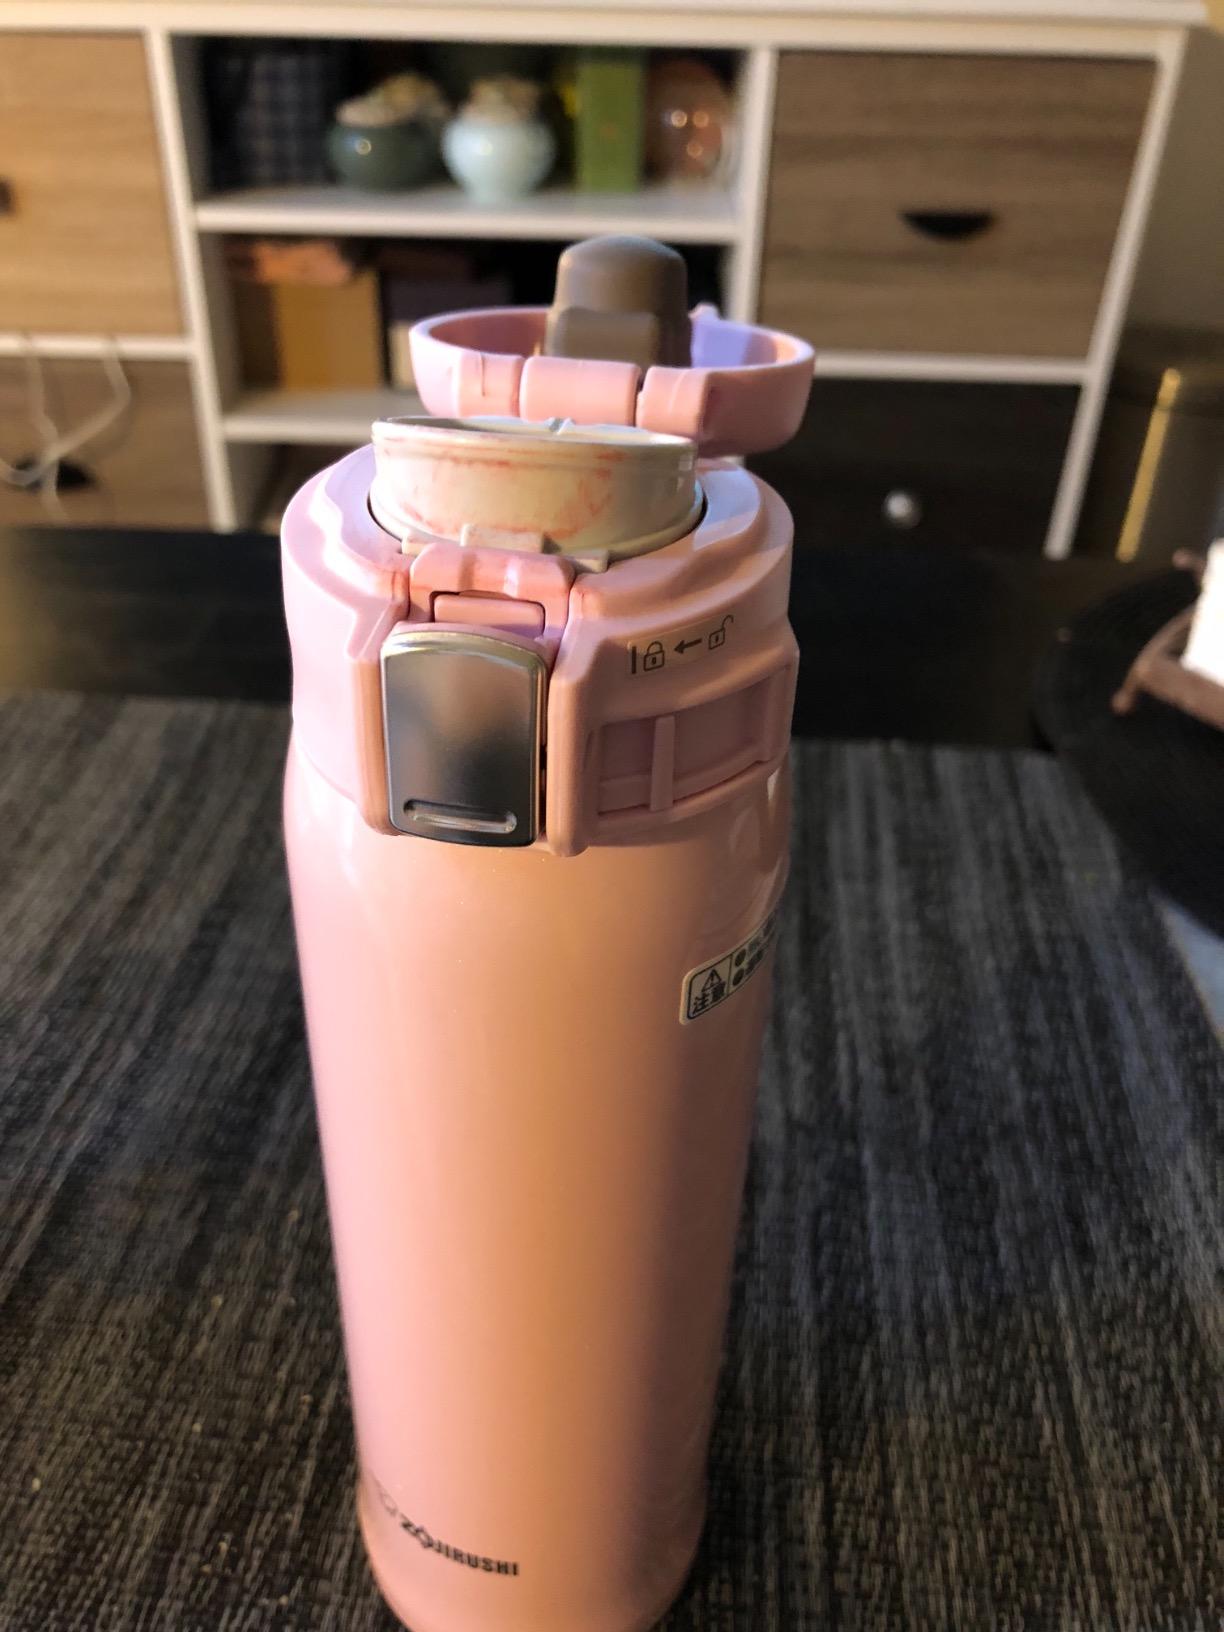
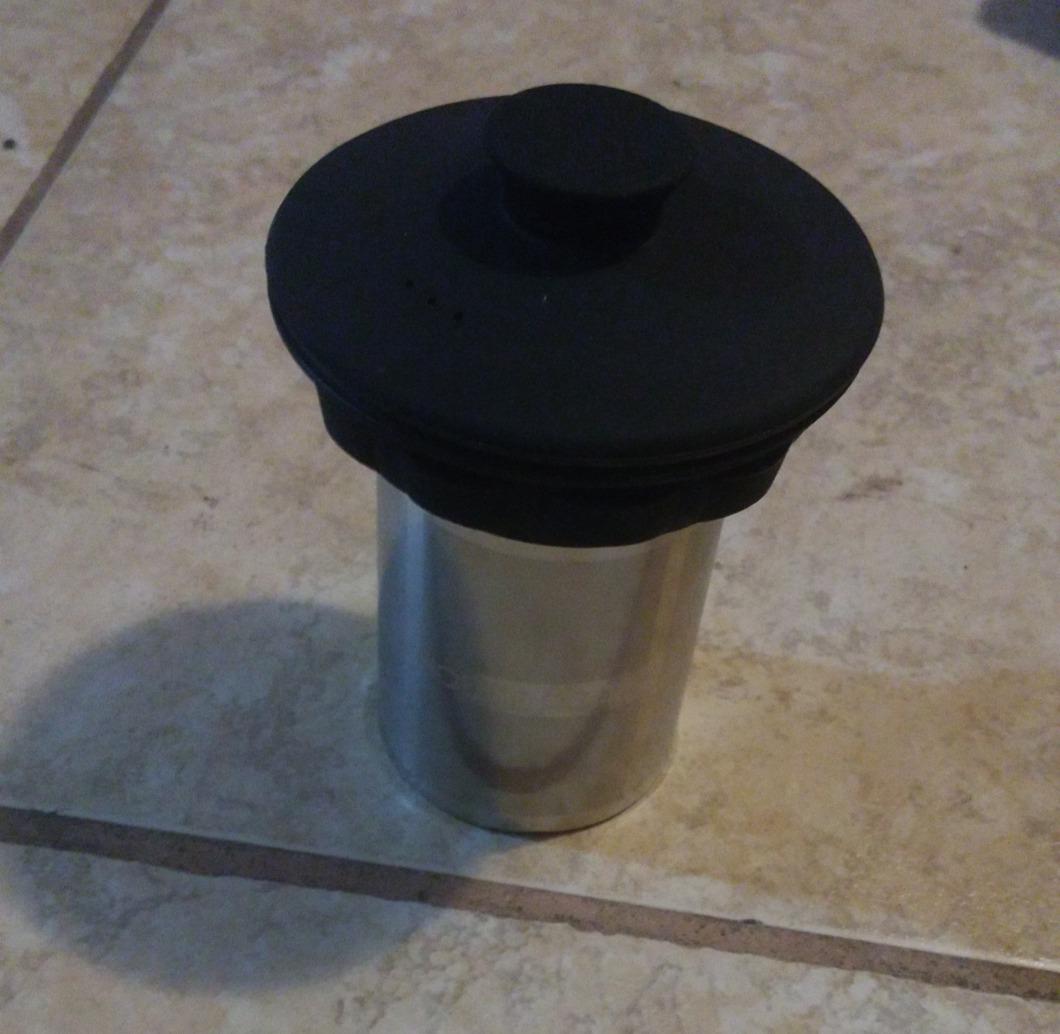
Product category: items_mug
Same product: no